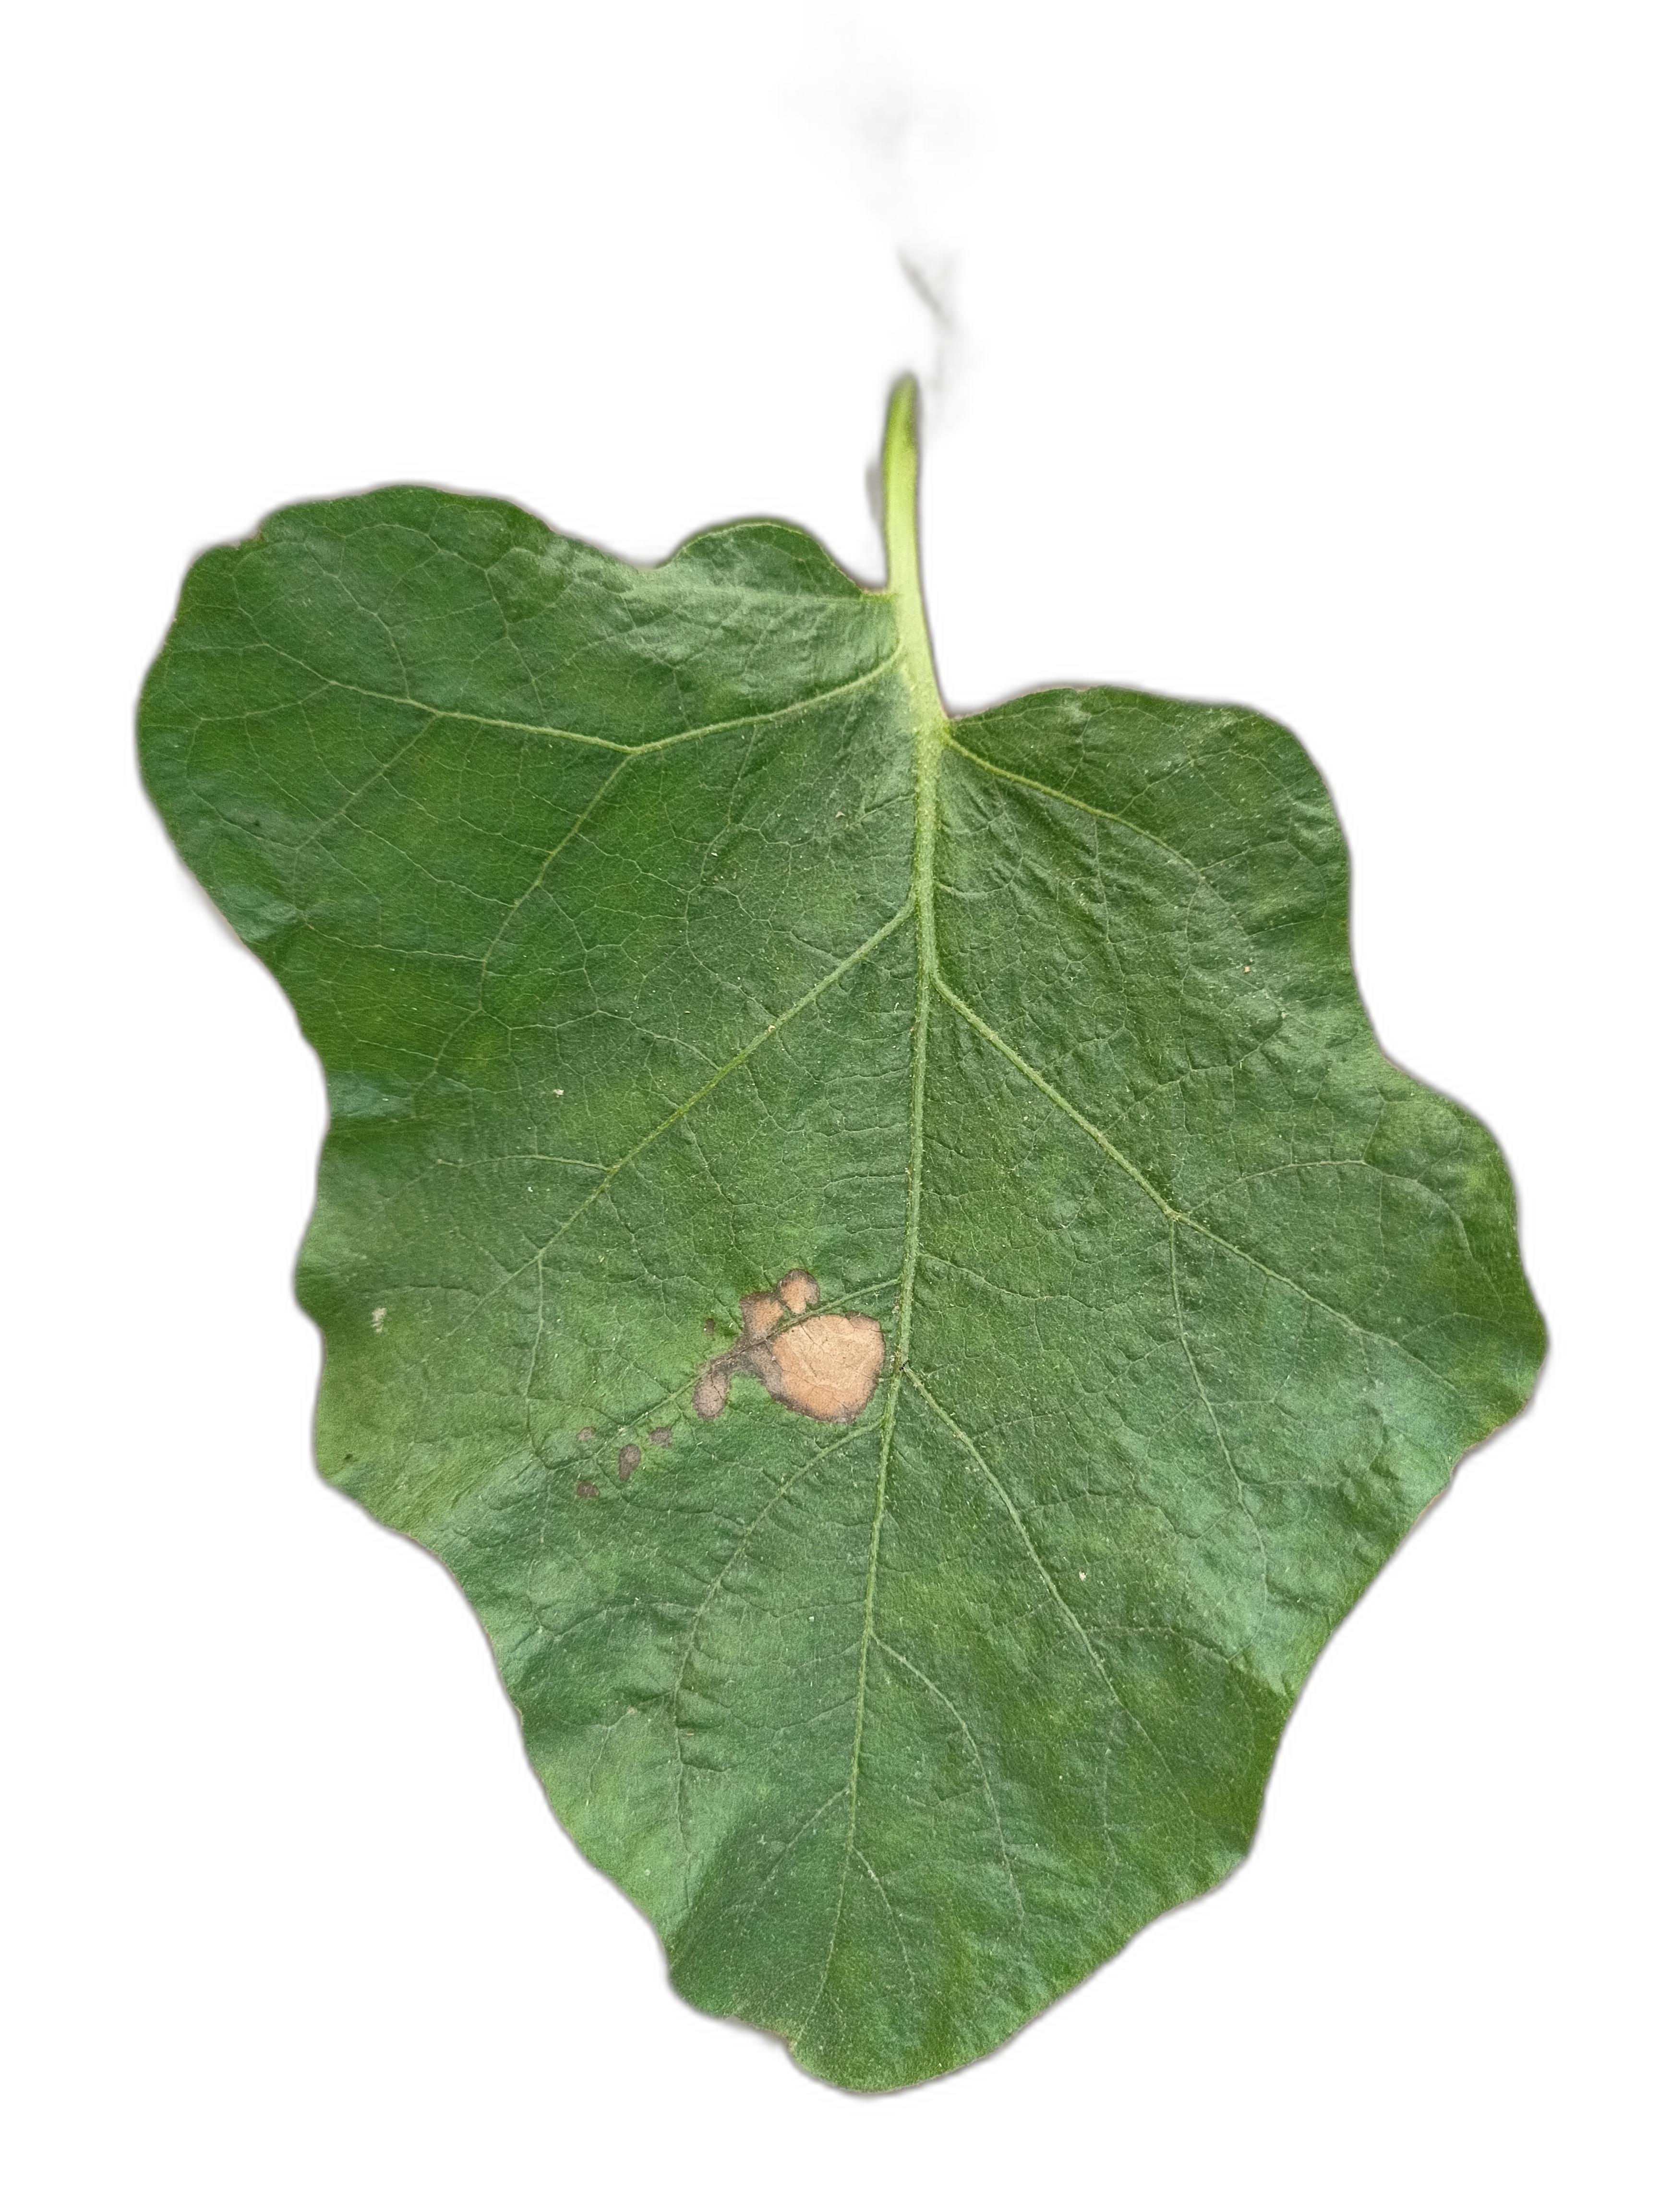
Label: Insect Pest Disease